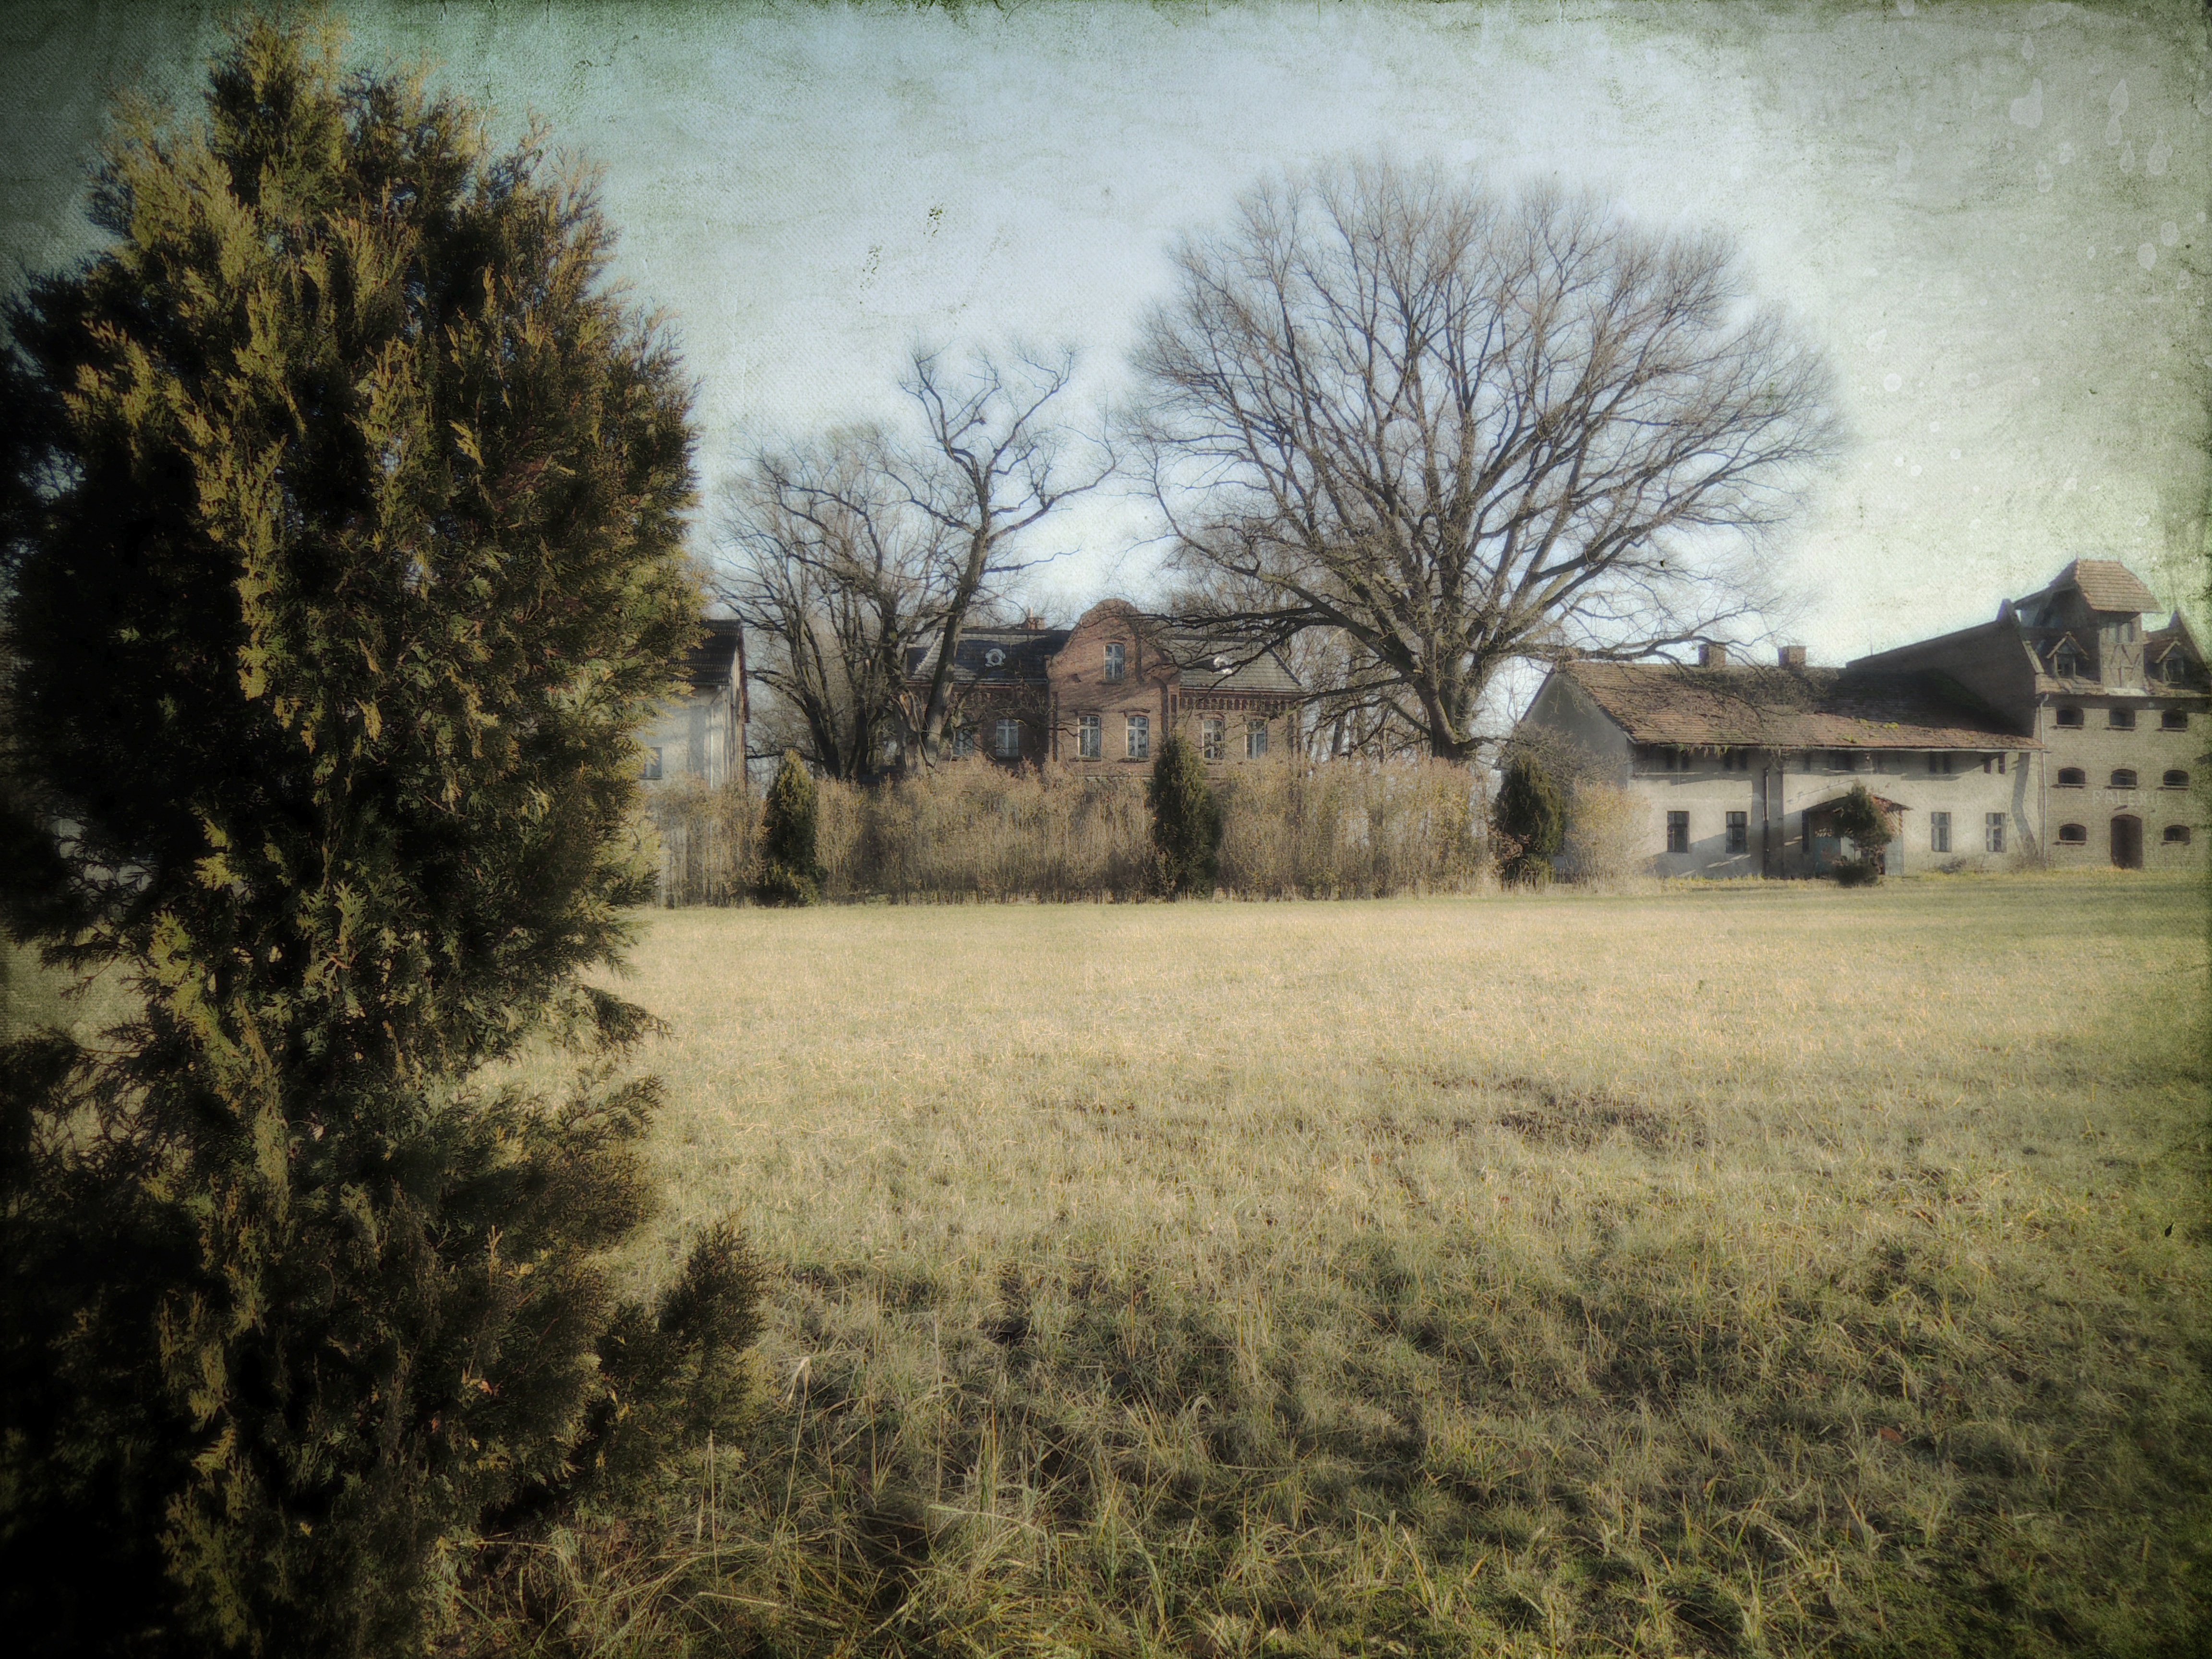
landscape, tree, nature, grass, plant, farm, house, morning, flower, old, barn, porch, monument, village, cottage, autumn, castle, season, wooden house, attic, old house, poland, woodland, the roof of the, wooden architecture, poland village, rural area, old cottage, open air museum, the wooden building, wooden cottage, atmospheric phenomenon, woody plant, folwark